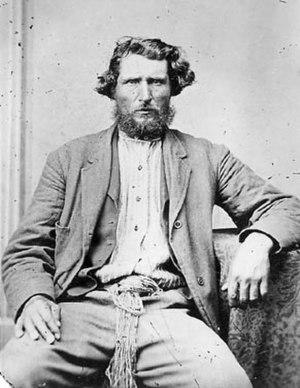
Les Franco-Manitobains sont les francophones de la province canadienne du Manitoba.
Ambroise-Dydime Lépine est une personnalité politique métis, adjoint de Louis Riel lors de la Rébellion de la rivière Rouge de 1869/1870.